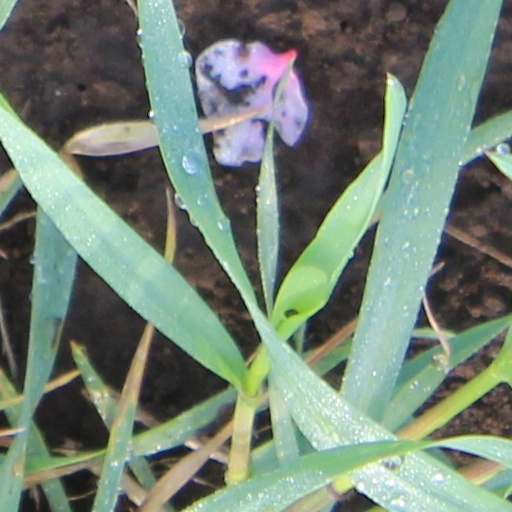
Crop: wheat